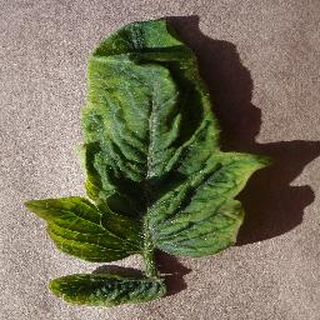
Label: tomato_yellow_leaf_curl_virus